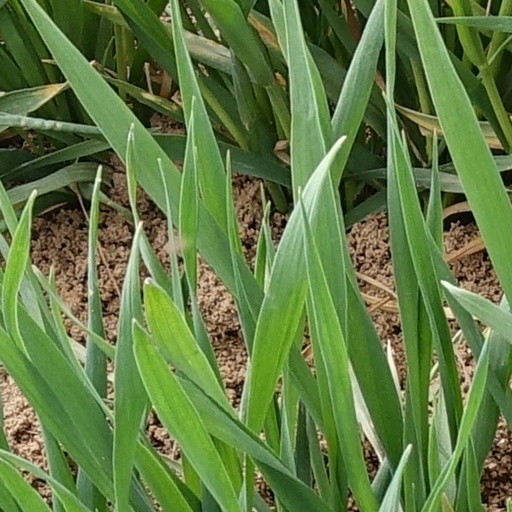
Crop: wheat